Paul Scoon

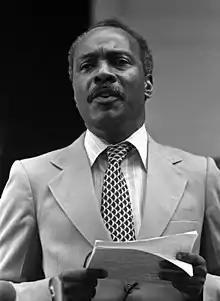
Scoon in 1983

Sir Paul Godwin Scoon (4 July 1935 – 2 September 2013) was a Grenadian politician who served as governor-general of Grenada from 1978 to 1992. His tenure is notable for the hectic events related to the rise and fall of the People's Revolutionary Government, as well as his personal involvement in and support of the invasion of Grenada.